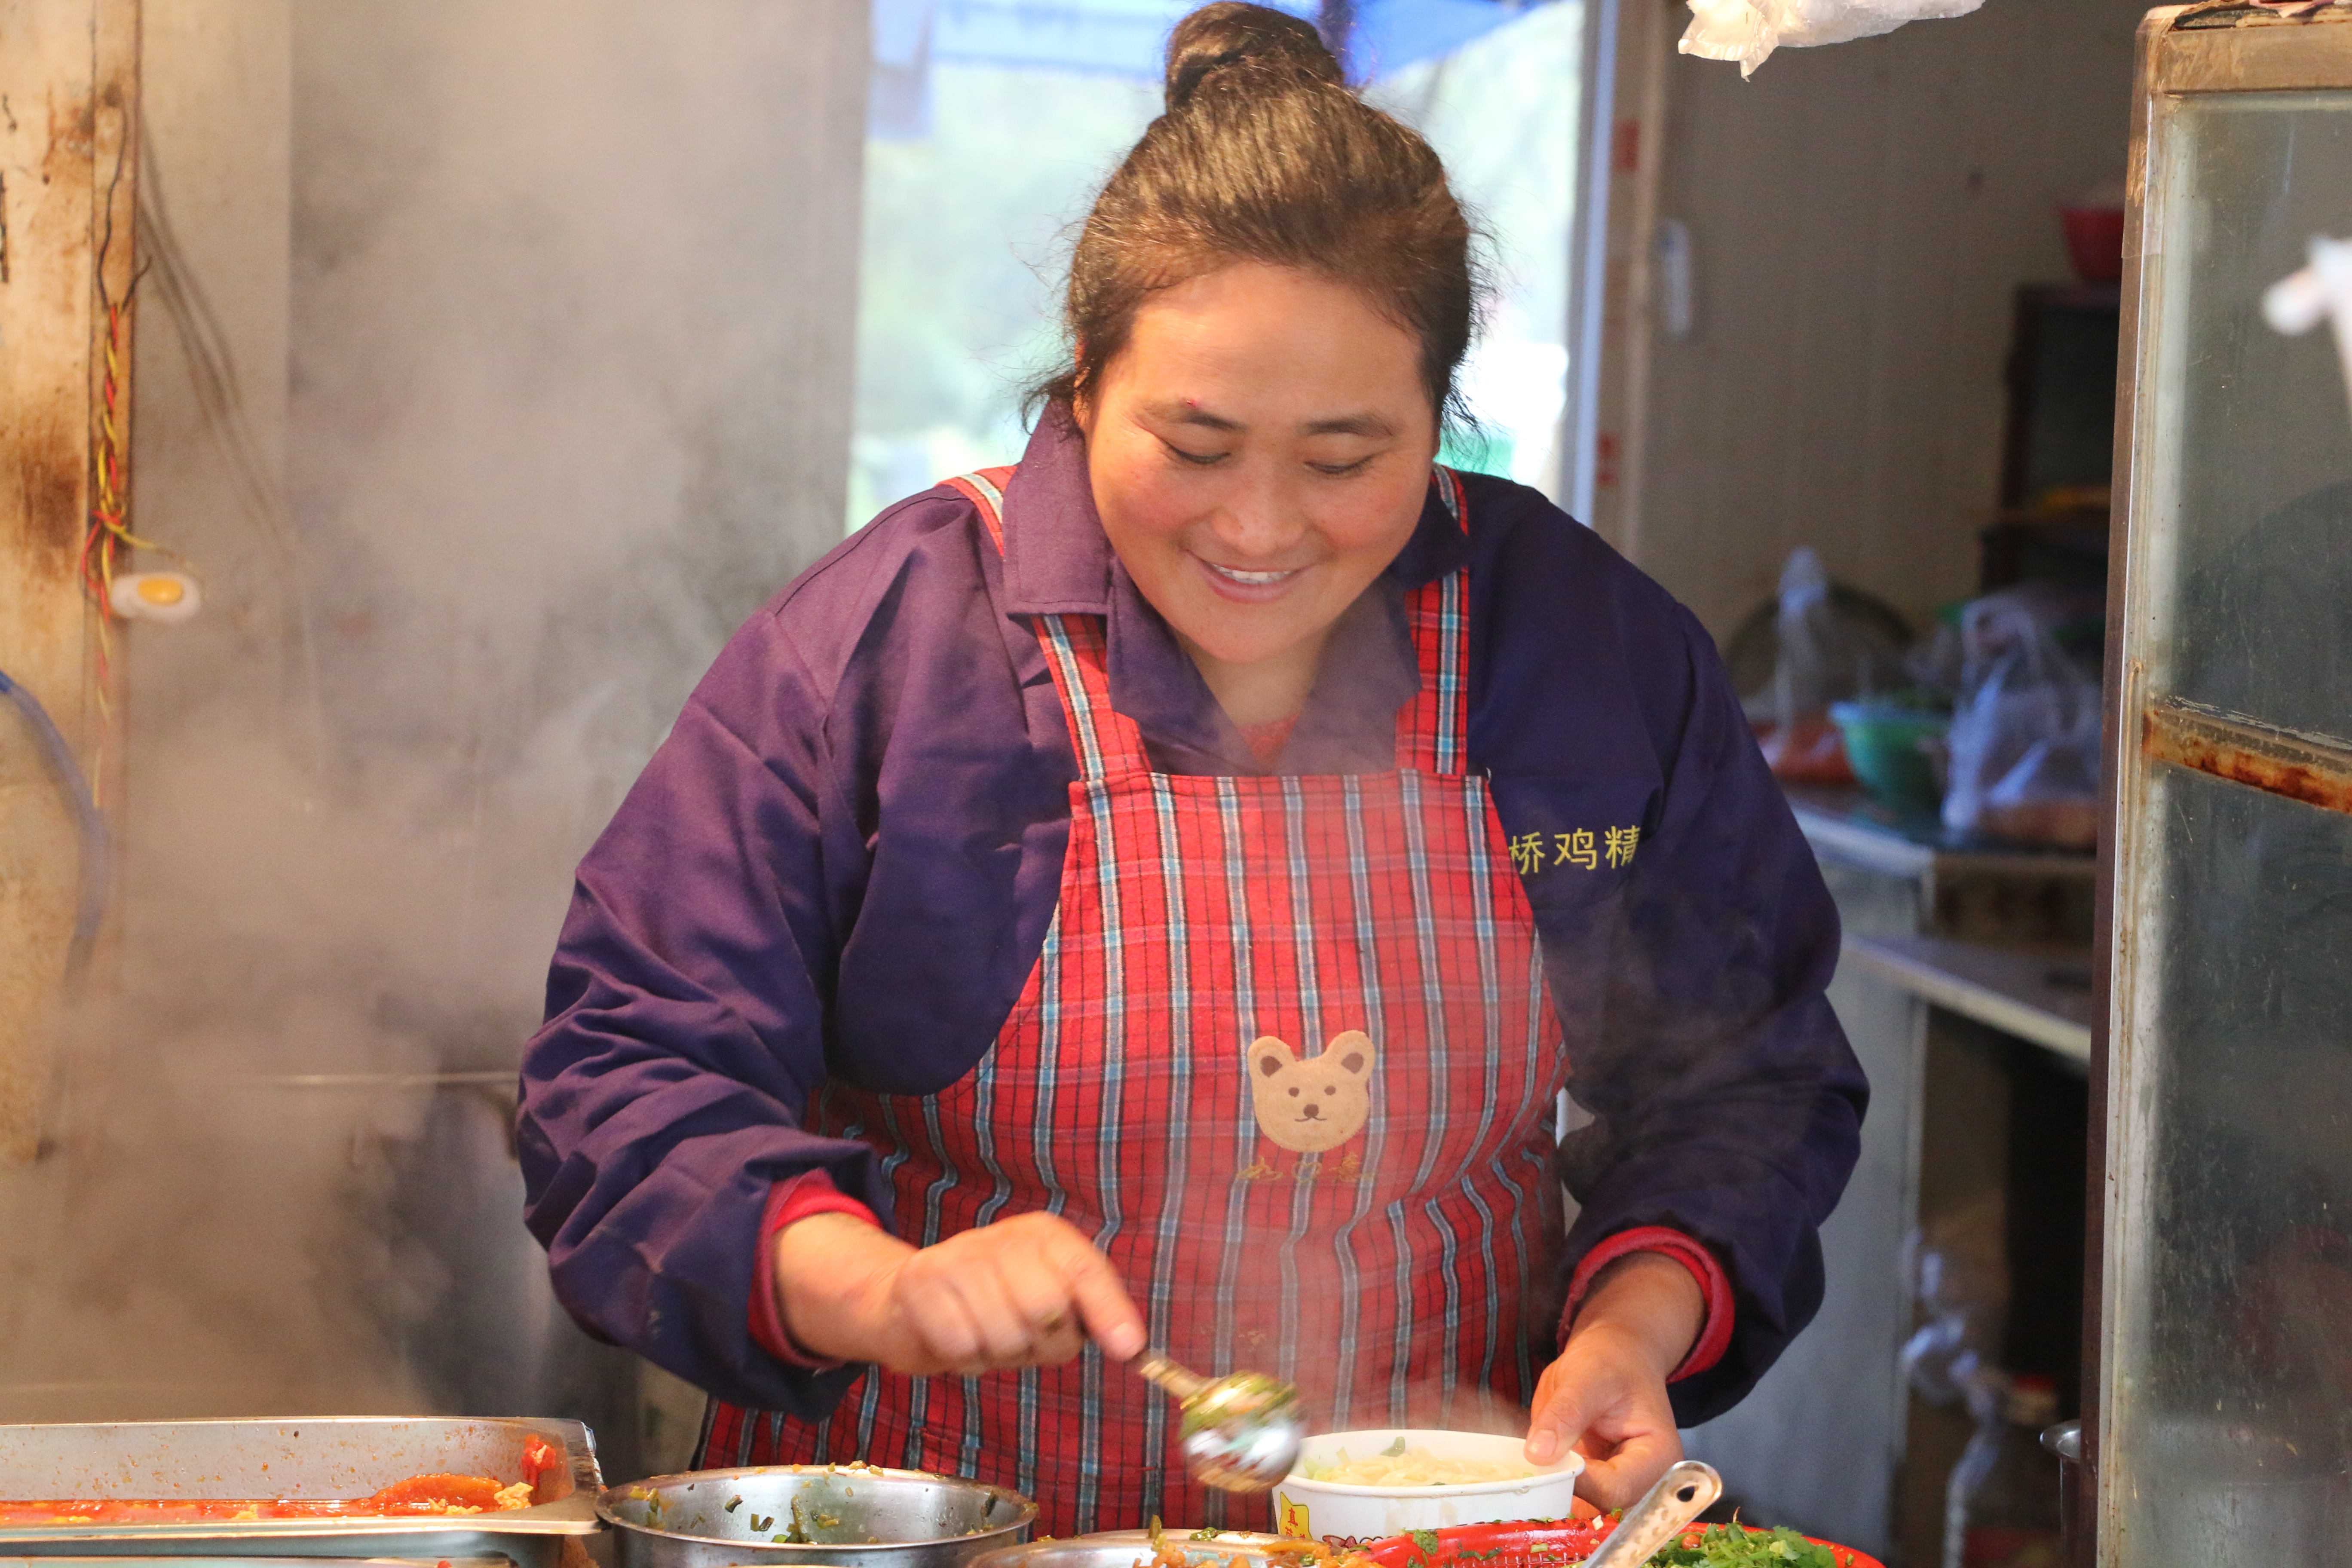
light, warm, restaurant, dish, meal, food, cooking, cuisine, life, eating, mother, sense